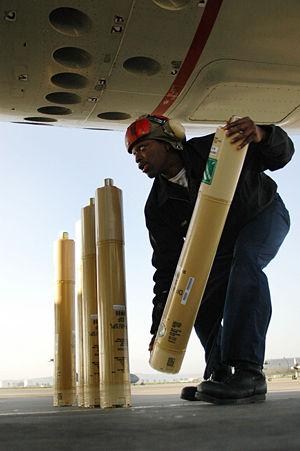
Le sonar est un appareil utilisant les propriétés particulières de la propagation du son dans l'eau pour détecter et situer les objets sous l'eau en indiquant leur direction et leur distance. Son invention découle des travaux de Lewis Nixon et des Français Paul Langevin et Constantin Chilowski au cours de la Première Guerre mondiale. Il est utilisé :
La lutte anti-sous-marine désigne l'ensemble des tactiques de combat et de protection contre la menace représentée par les sous-marins. Elle met en œuvre plusieurs moyens complémentaires :